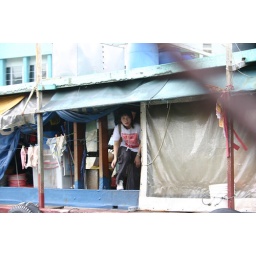
Aberdeen: floating ship homes on the southern coast of hong kong island.Foreign students live in these to save money.